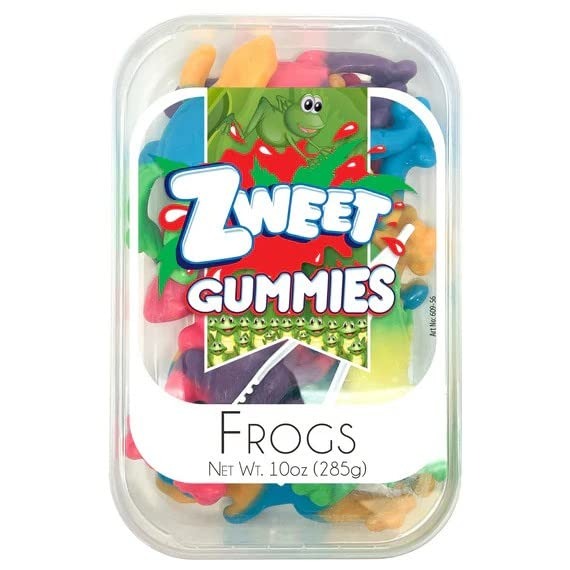
Item Name: Zweet Gummy Frogs - 10 oz. Tub
Bullet Point 1: Zweet Gummies are packed with a punch of fruity flavor. These chewy gummies are a fun treat for everyone! This snack isn't just tasty, it's perfect for every age group!
Bullet Point 2: 10 oz containers hold a share-able batch of delicious candy, perfect for putting out for parties, sharing with friends or munching on your own!
Bullet Point 3: Product of Turkey
Bullet Point 4: Kosher Parve Certified
Bullet Point 5: Halal Certified
Bullet Point 6: Frogs: Approximately 14 pieces a tub
Value: 10.0
Unit: Ounce

Price: 20.25